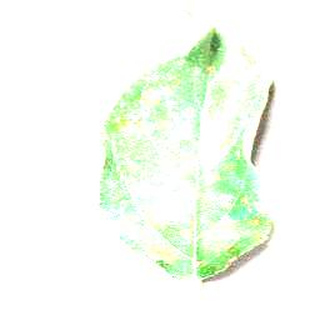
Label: apple_cedar_apple_rust